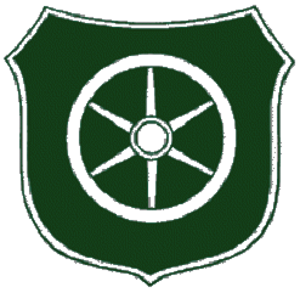
Eisgarn est une commune autrichienne du district de Gmünd en Basse-Autriche.